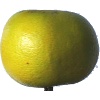
Label: pomelo_sweetie